Terra X

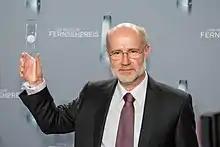
Harald Lesch receiving the Deutscher Fernsehpreis in 2018

Over 40 documentaries are produced per year under the brand of "Terra X". The average cost of a 45-minute-film amounts to €250,000. The documentaries of "Terra X" are sold and broadcast internationally, for example in National Geographic Channel in the United States.